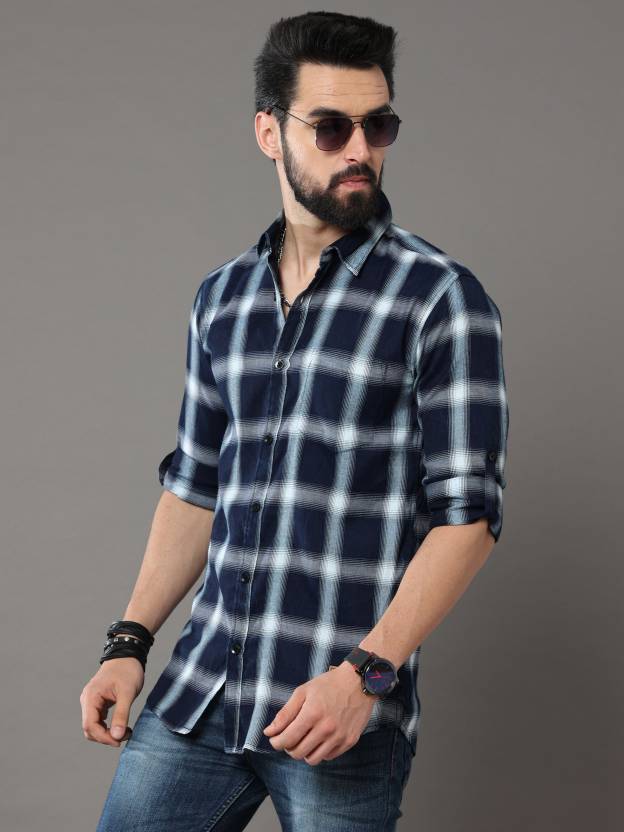
Product: Men Regular Fit Checkered Slim Collar Casual Shirt
Price: ₹449
Colors: Blue
Pattern: Checkered
Description: Tallwalker presents to you a new range of stylish and cool new Checkered Shirts yet which are affordable for everyone .These comes in different sizes and colors, for everybody's taste